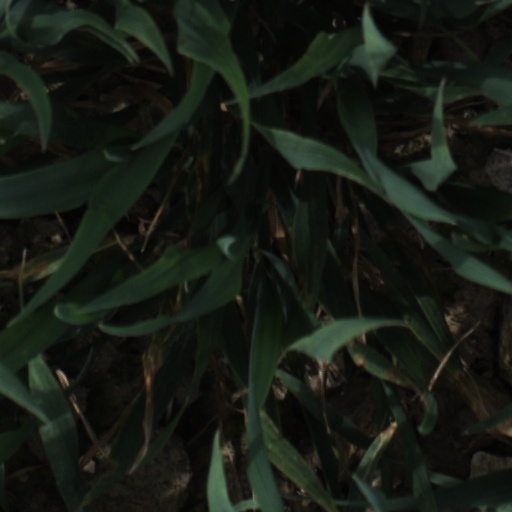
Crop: wheat